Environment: real
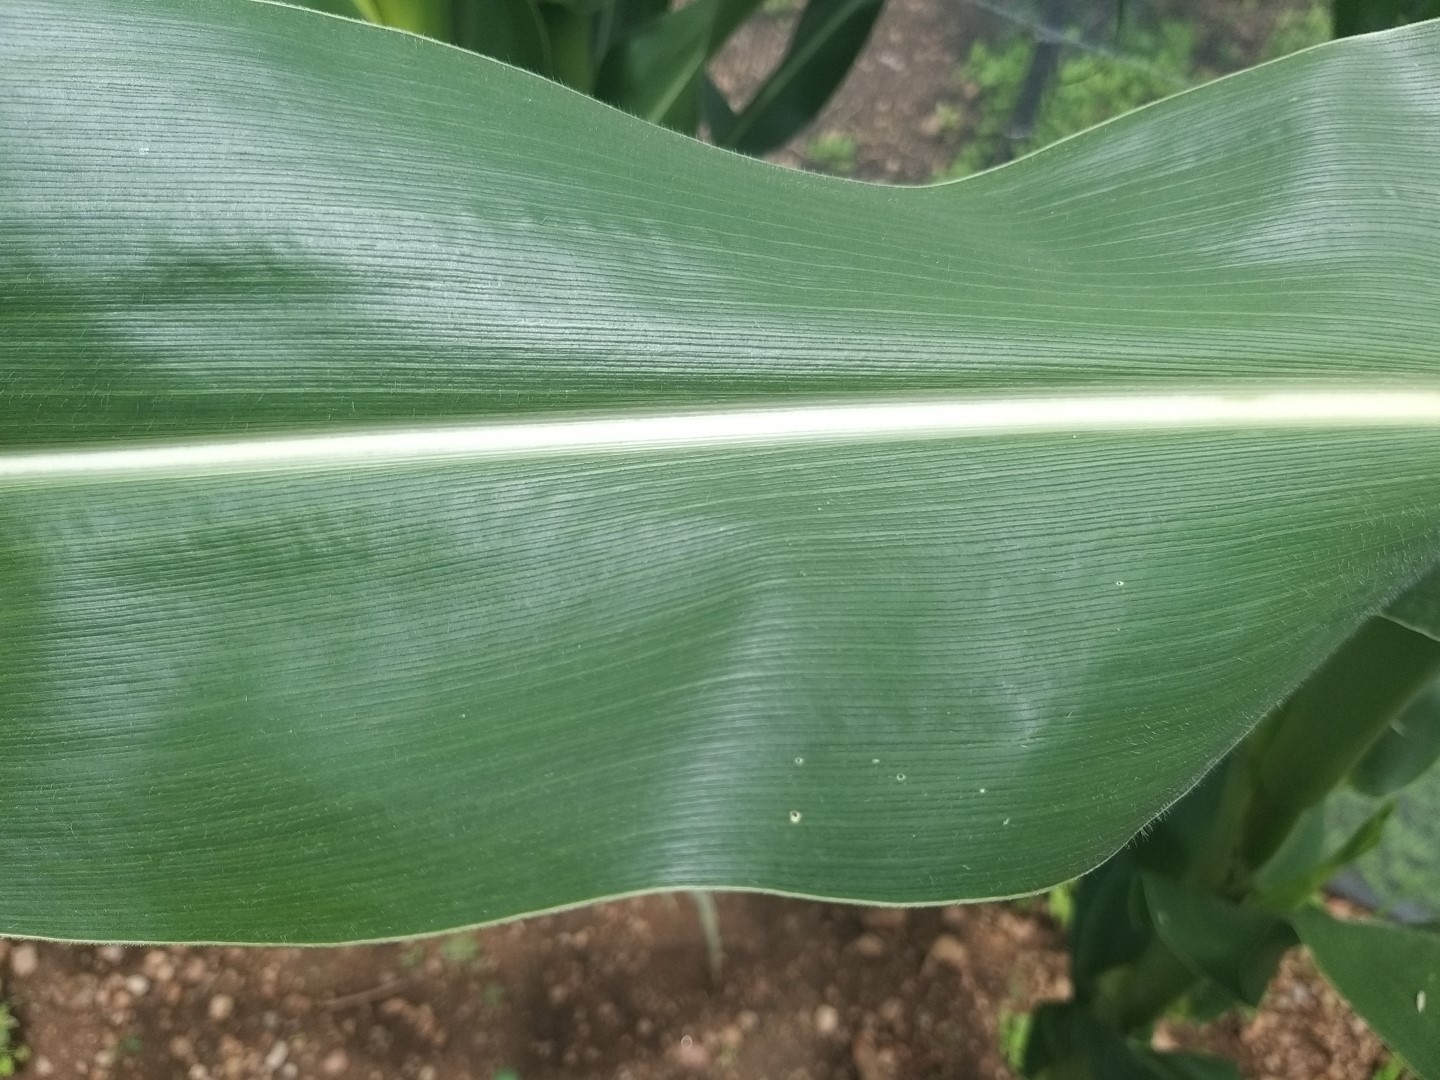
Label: healthy